Régis Marcon

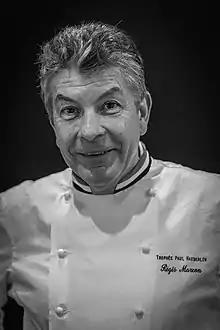

Régis Marcon (born 14 June 1956) is a French chef and "Maître Restaurateur". He is the owner of Hôtel "Le Clos des Cimes" located in Saint-Bonnet-le-Froid in the Haute-Loire, awarded three stars by the Guide Michelin since 2005.